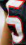
Number: 5